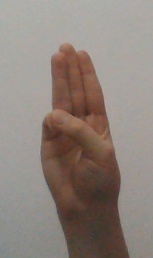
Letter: thaa